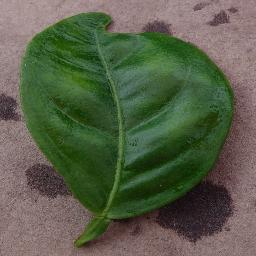
Label: Orange___Haunglongbing_(Citrus_greening)